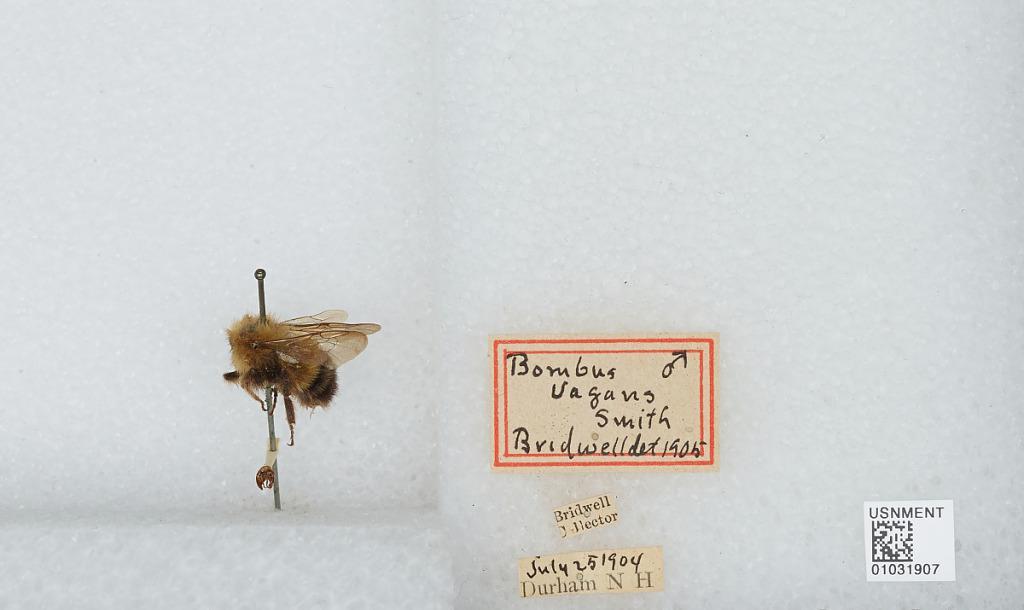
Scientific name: Bombus (Pyrobombus) vagans vagans Smith
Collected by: Bridwell
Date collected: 1904-7-25
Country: United States
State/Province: New Hampshire
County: Strafford
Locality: Durham
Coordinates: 43.1339, -70.9264
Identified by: Bridwell